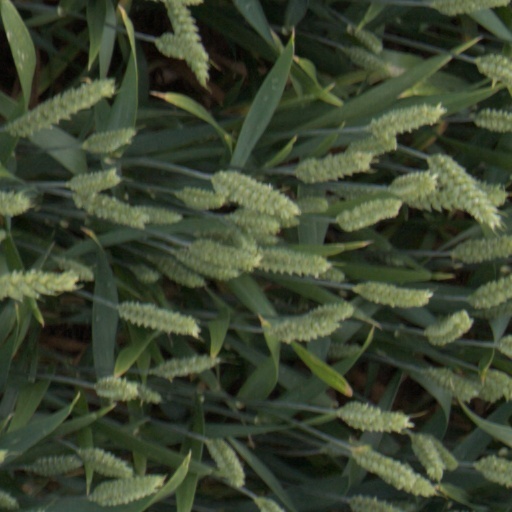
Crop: wheat